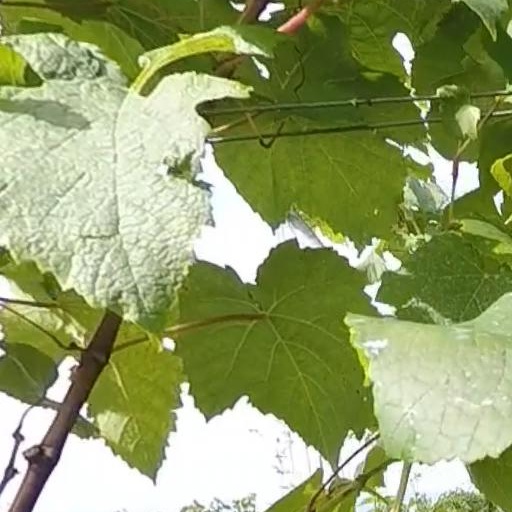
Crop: grape